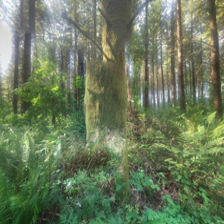
Label: streetView